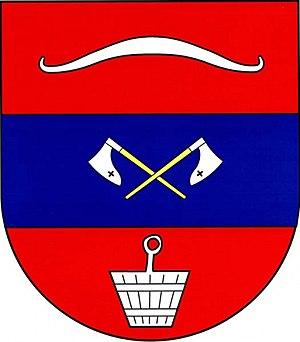
Pucov est une commune du district de Třebíč, dans la région de Vysočina, en République tchèque. Sa population s'élevait à 169 habitants en 2019.